Louisiana Tech Lady Techsters basketball

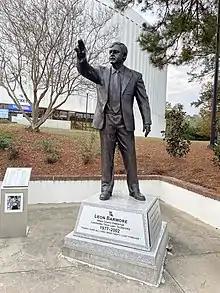
Statue of Leon Barmore, located outside the Thomas Assembly Center

Following Sonja Hogg's departure, Leon Barmore once again continued the dominance of previous years. During 16 years as the sole head coach, Barmore coached the Techsters to the NCAA tournament every season, 7 Final Four appearances, 4 more trips to the final round, and 1 additional national title during the 1987–1988 season. He also successfully navigated the Techsters through conference moves to the American South, Sun Belt, and WAC; winning 13 regular-season conference titles. Retiring after the 2001 season, Barmore had earned a coaching record of 576 wins and 87 losses, good for a win percentage of .869 and the 2nd best in basketball history. He has been inducted into both the Basketball Hall of Fame and the Women's Basketball Hall of Fame.